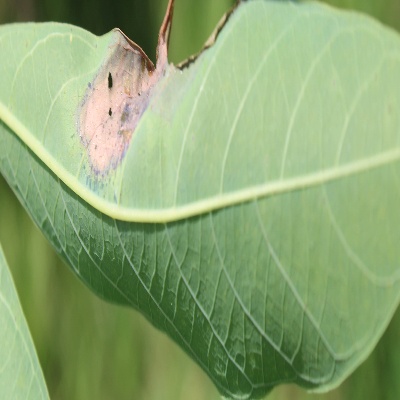
Crop: Cassava
Condition: bacterial blight